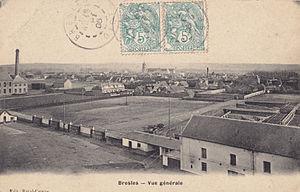
Carte postale ancienne éditée par Ratel-Camus
Bresles est une commune française située dans le département de l'Oise, en région Hauts-de-France.